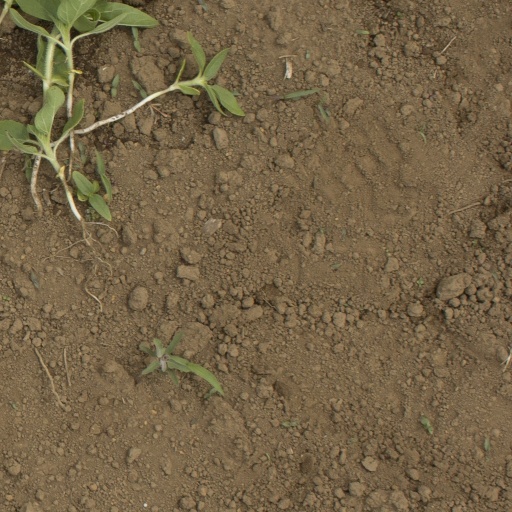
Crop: Jerusalem artichoke